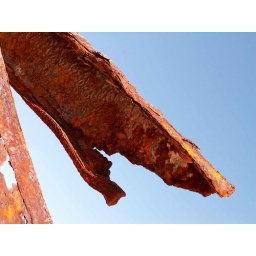
A beautiful contrast against the clear blue sky.